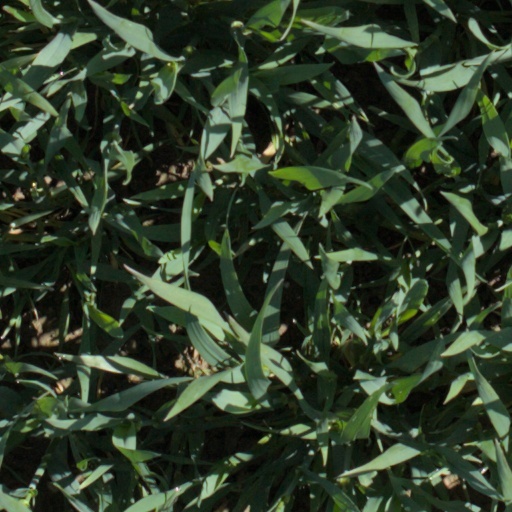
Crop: wheat